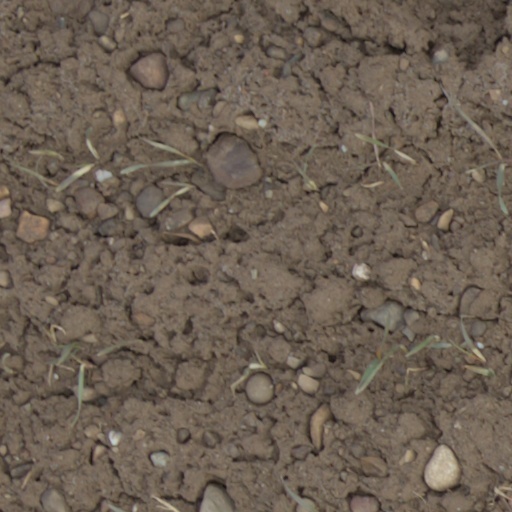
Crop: wheat